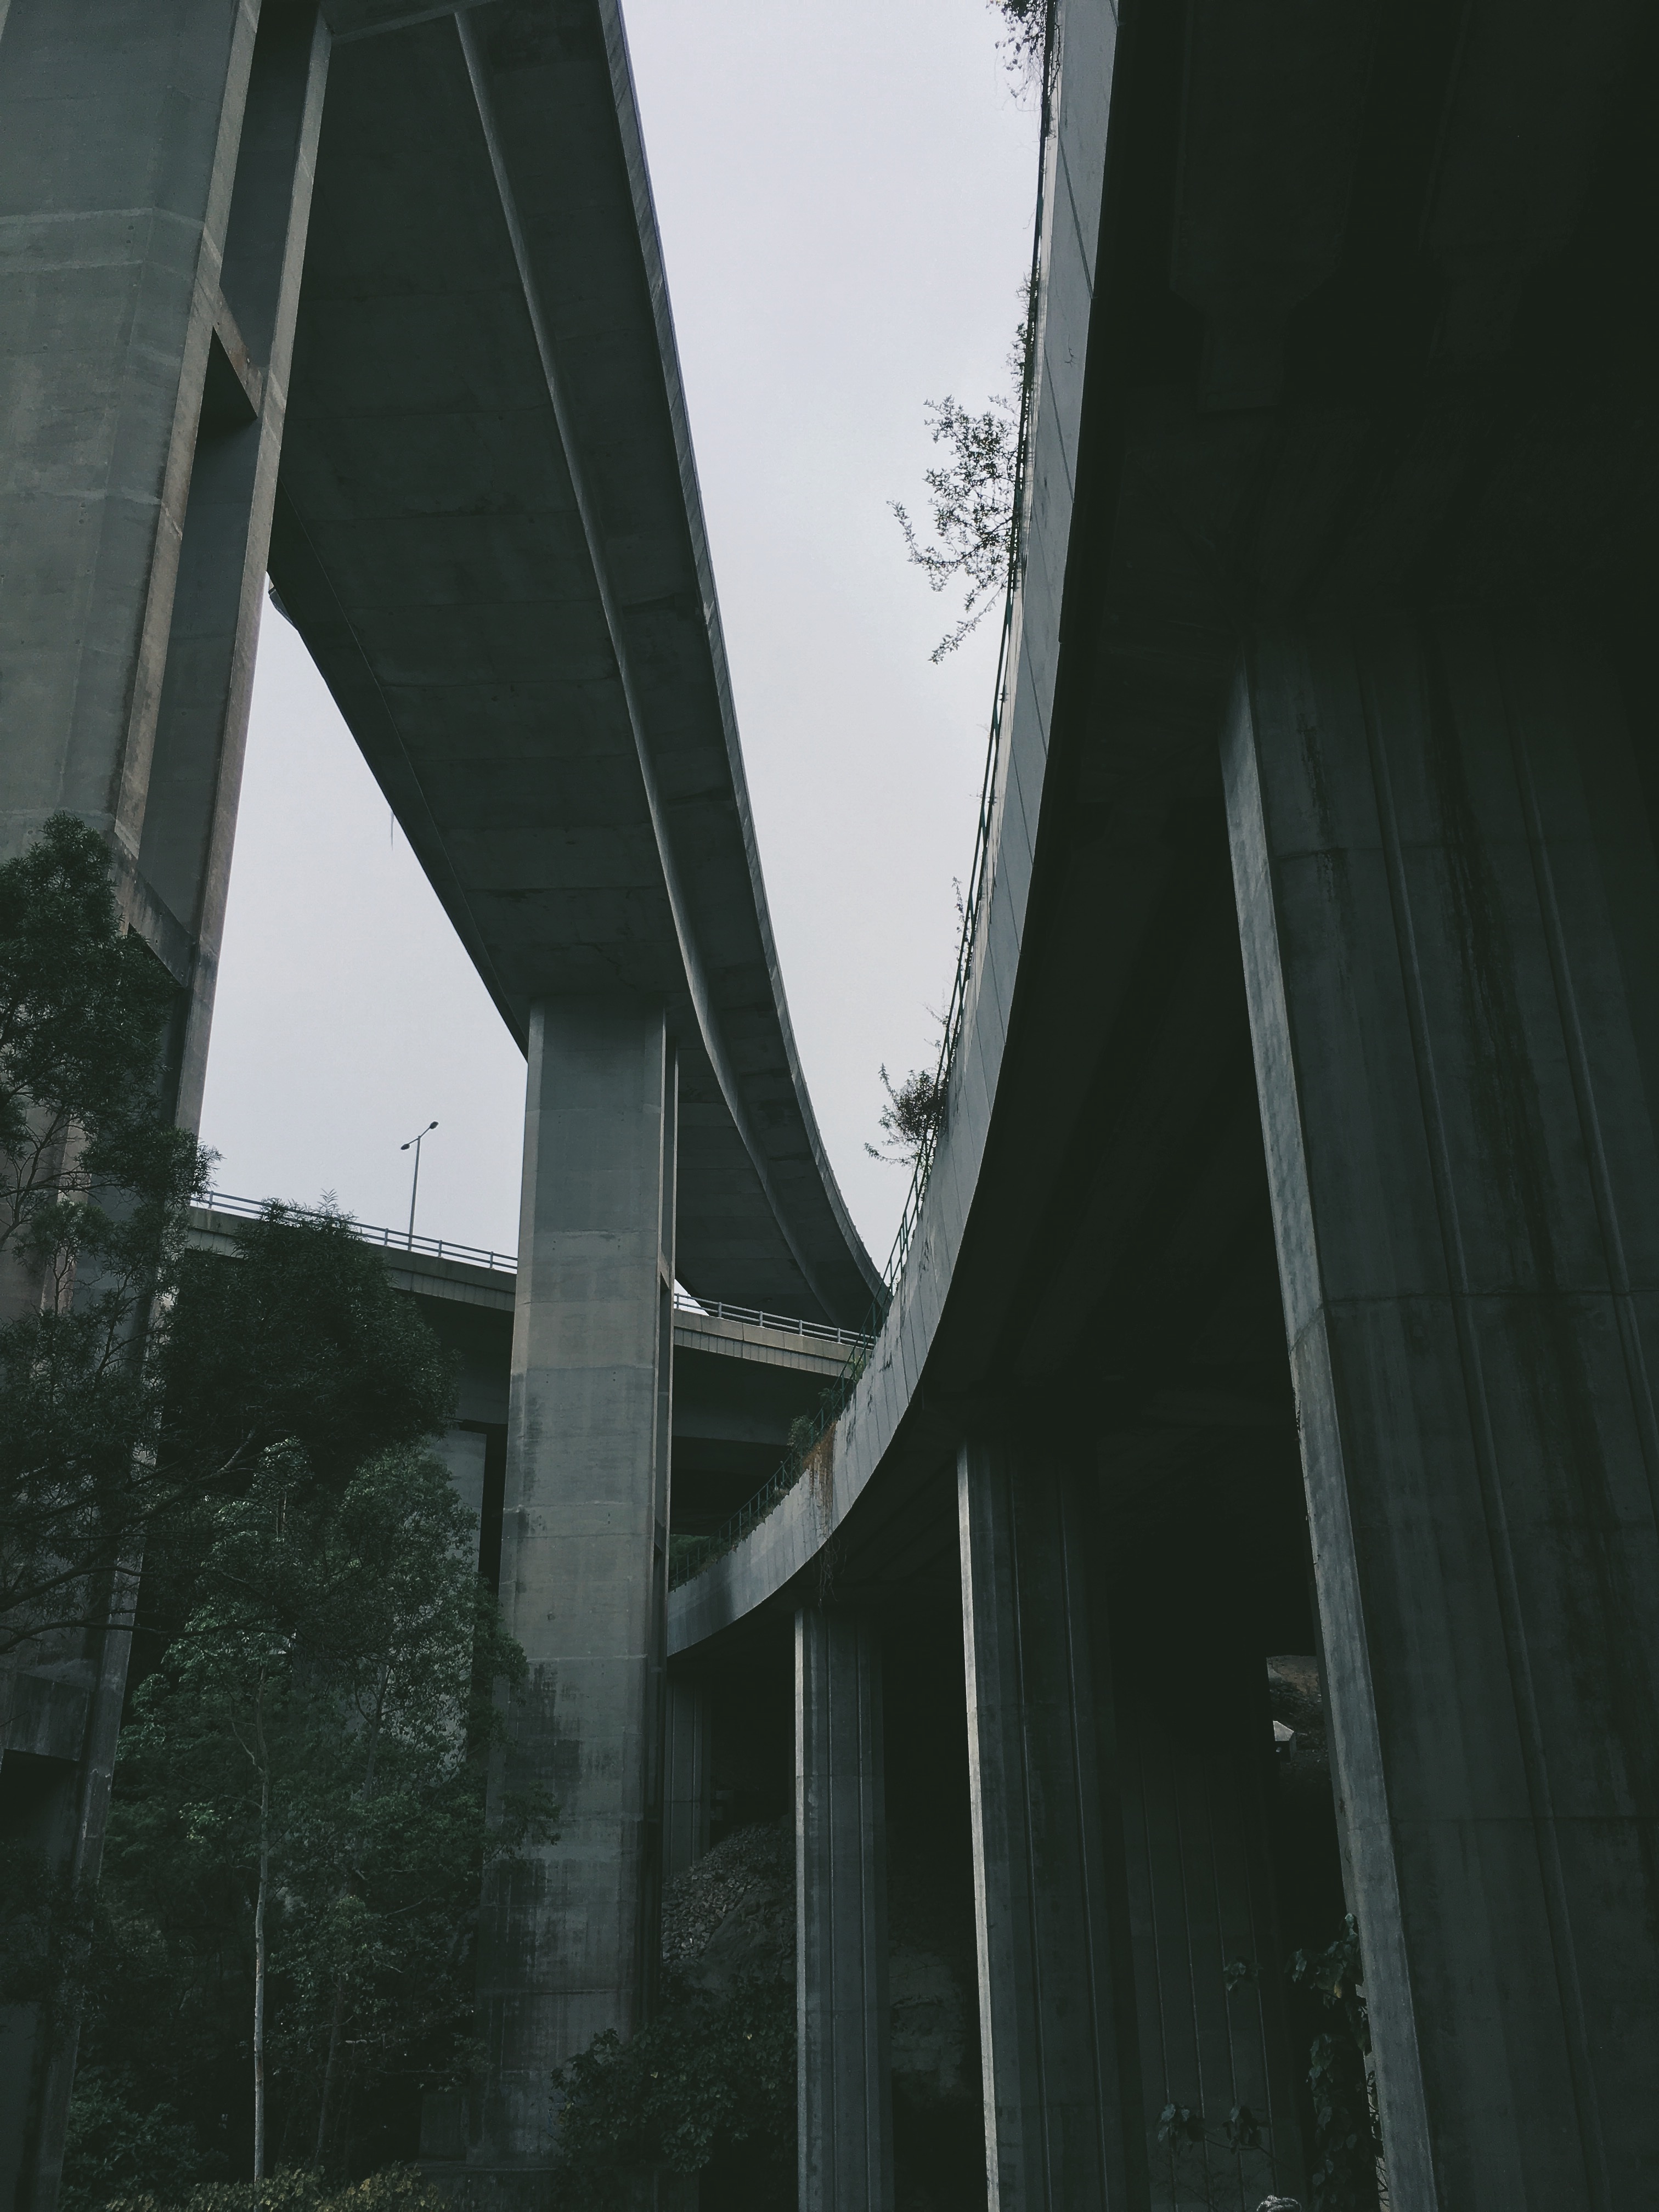
architecture, road, bridge, skyscraper, urban, overpass, reflection, column, landmark, concrete, urban area